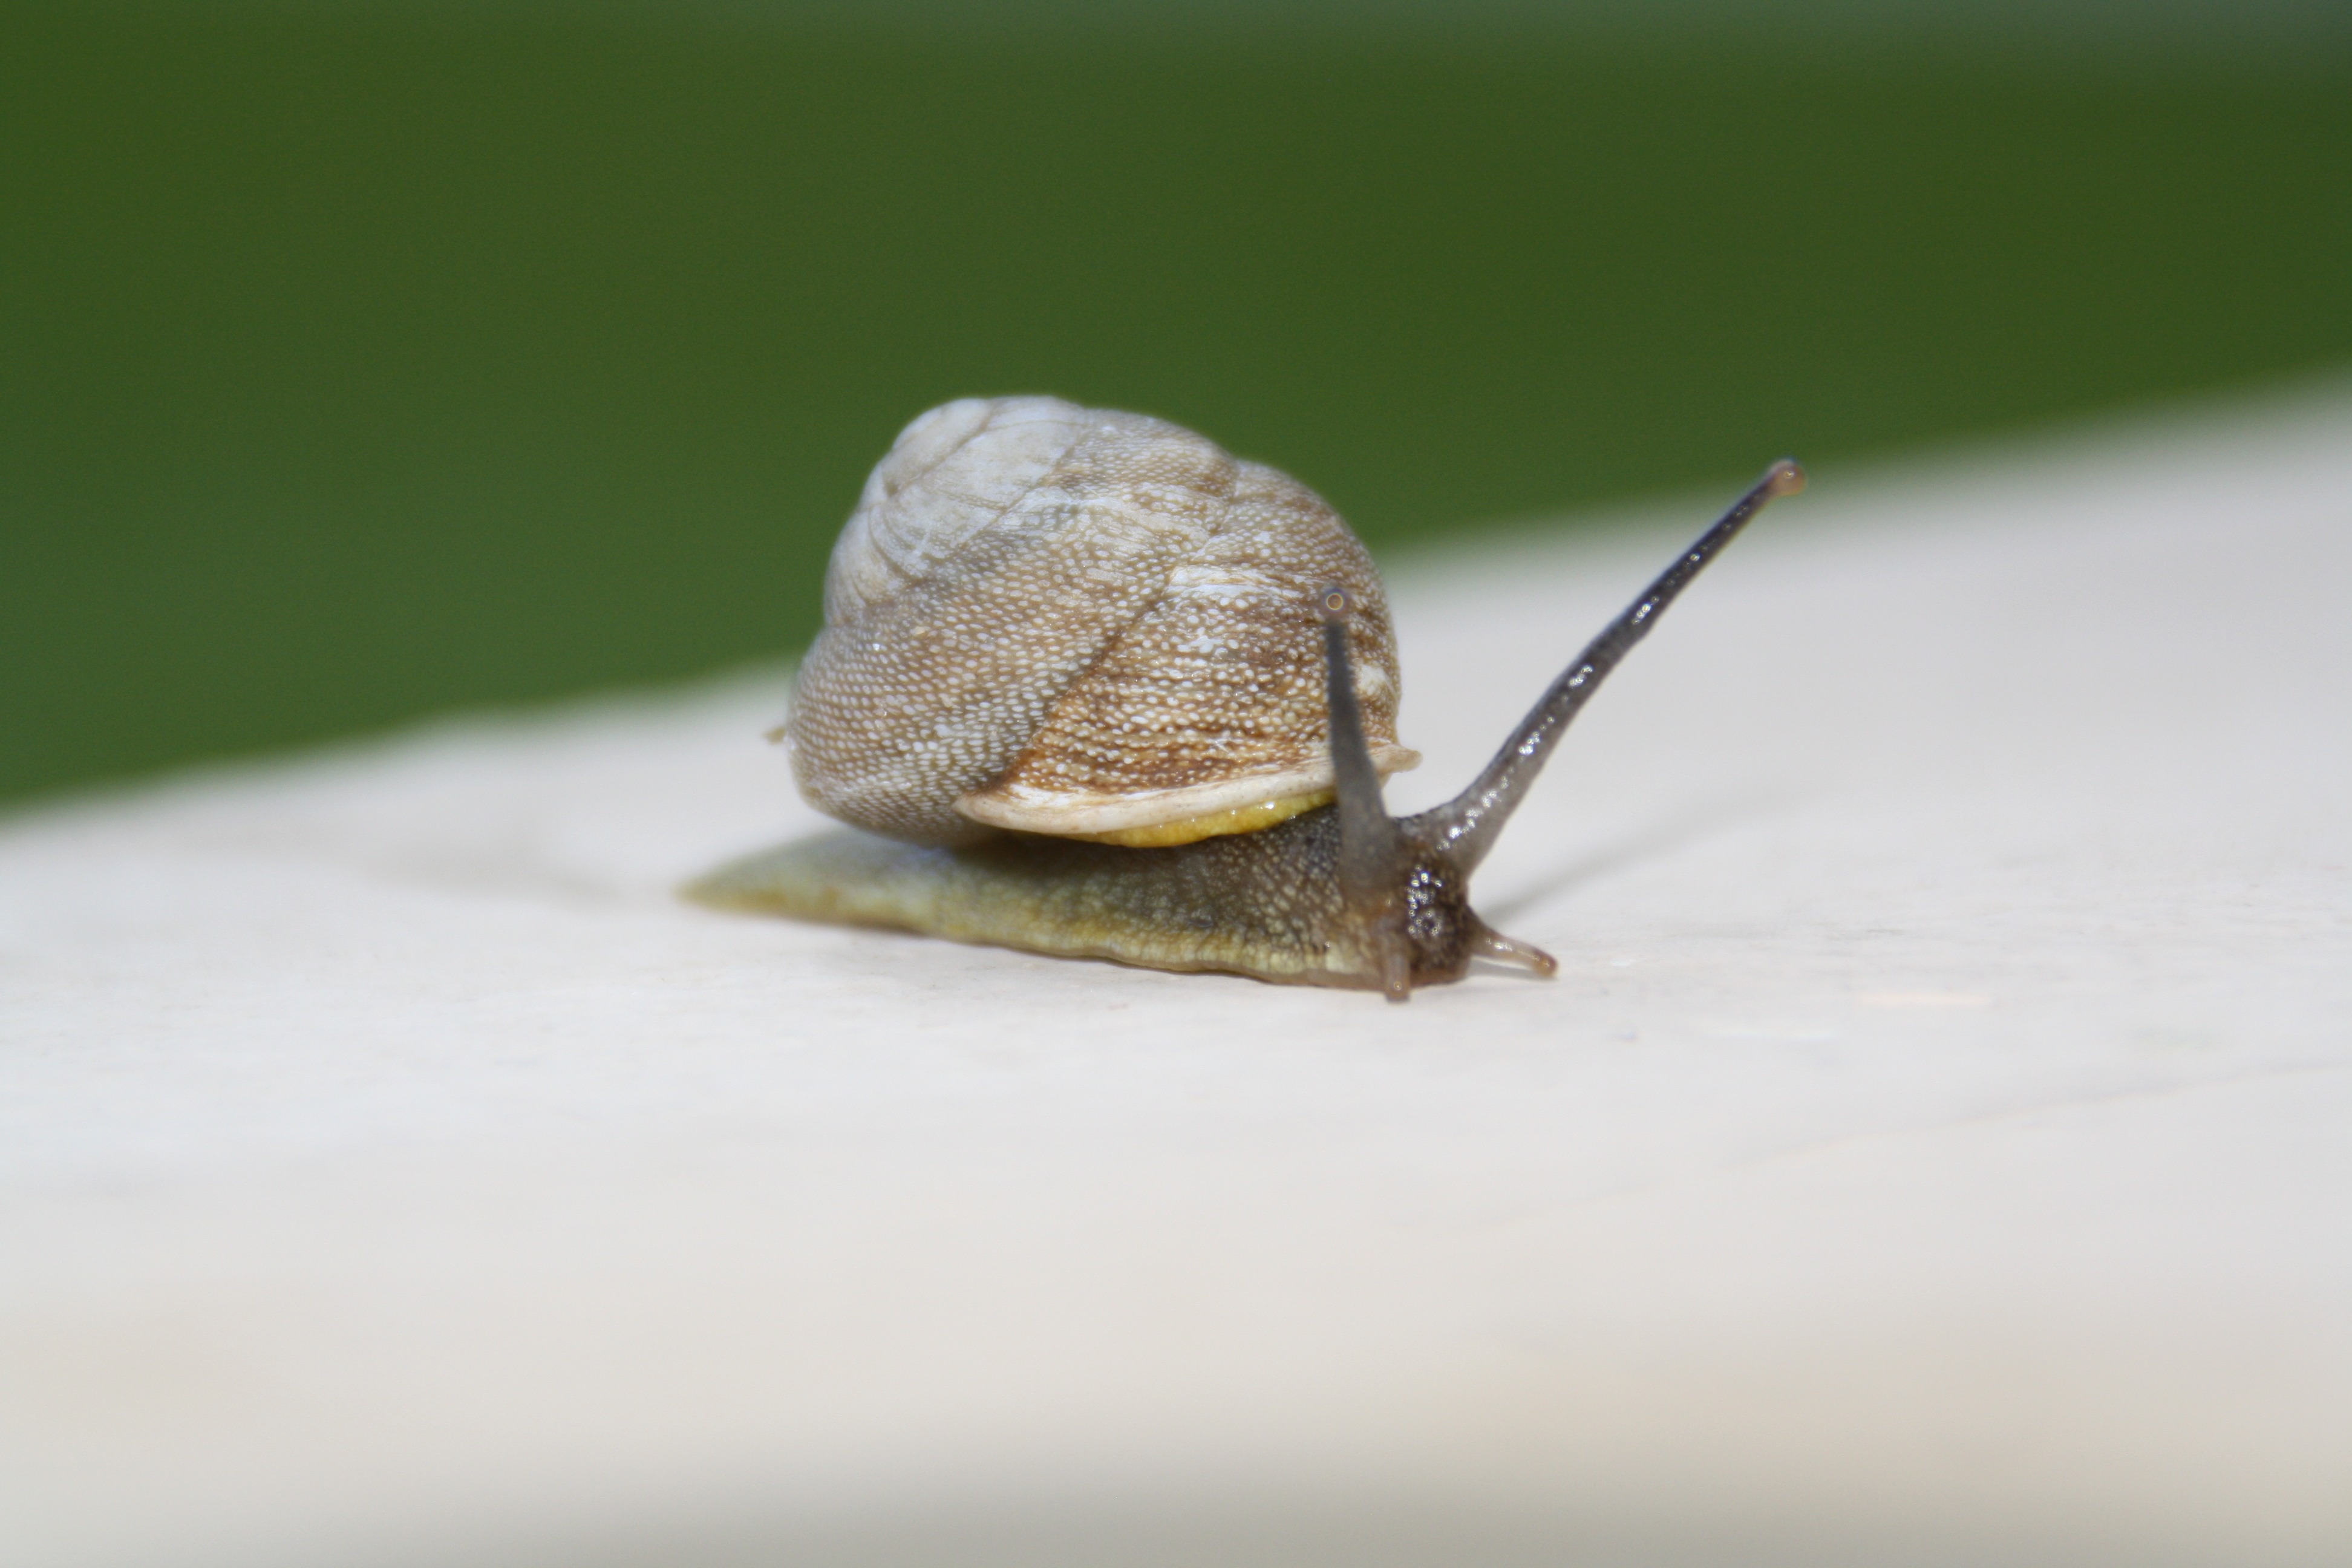
photography, spiral, wildlife, green, insect, fauna, shell, invertebrate, close up, mollusk, moving, snail, sticky, slimy, slime, pest, slow, escargot, molluscs, slug, gastropod, slip, macro photography, mucus, infest, snails and slugs, slithery, sluggish, antennaa